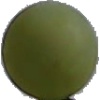
Label: Grape White 4